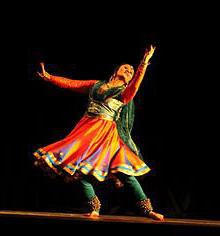
Dance form: kathak